Saint Paul's Church (Waterloo, New York)

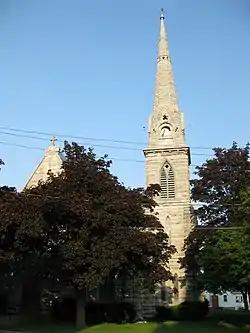
St. Pauls Church, Waterloo, NY, August 2009

Saint Paul's Church is a historic Episcopal church located at Waterloo in Seneca County, New York. It was constructed in 1863-1864 and is a masonry church built of local limestone in the Gothic Revival style. The 52 feet by 72 feet church features a tower with a stone spire and clock. A large two story rough cut limestone parish house was built in 1916.